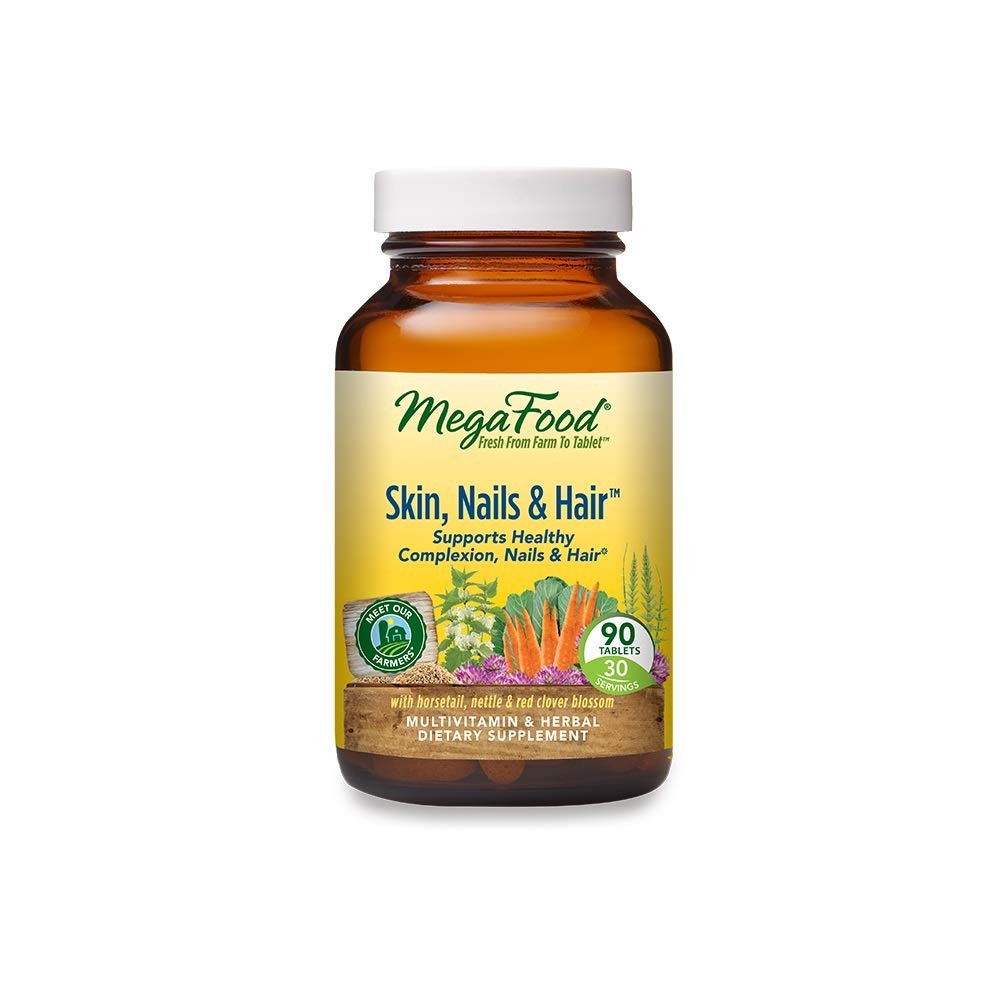
Item Name: MegaFood, Skin, Nails & Hair, Supports Healthy Complexion, Nails & Hair, Multivitamin & Herbal Dietary Supplement, Gluten Free, Vegan, 90 tablets (30 servings)
Bullet Point 1: 90 Tablets
Bullet Point 2: Serving Size: 3 tablets
Bullet Point 3: 30 Servings Per Container
Bullet Point 4: Suitable for Vegetarians
Bullet Point 5: Kosher
Product Description: MegaFood skin, nails & hair multivitamin & herbal dietary supplement helps your body maintain a healthy complexion and may stimulate the growth of your fingernails and hair. This 90-tablet bottle provides 30 servings to be taken anytime daily, even on an empty stomach. This formula is enhanced by a beautifying blend of organic horsetail, nettle and red clover blossom. It's gluten-free and kosher, vegan, contains no dairy or soy, and is free from pesticides and herbicides.
Value: 90.0
Unit: Count

Price: 32.99